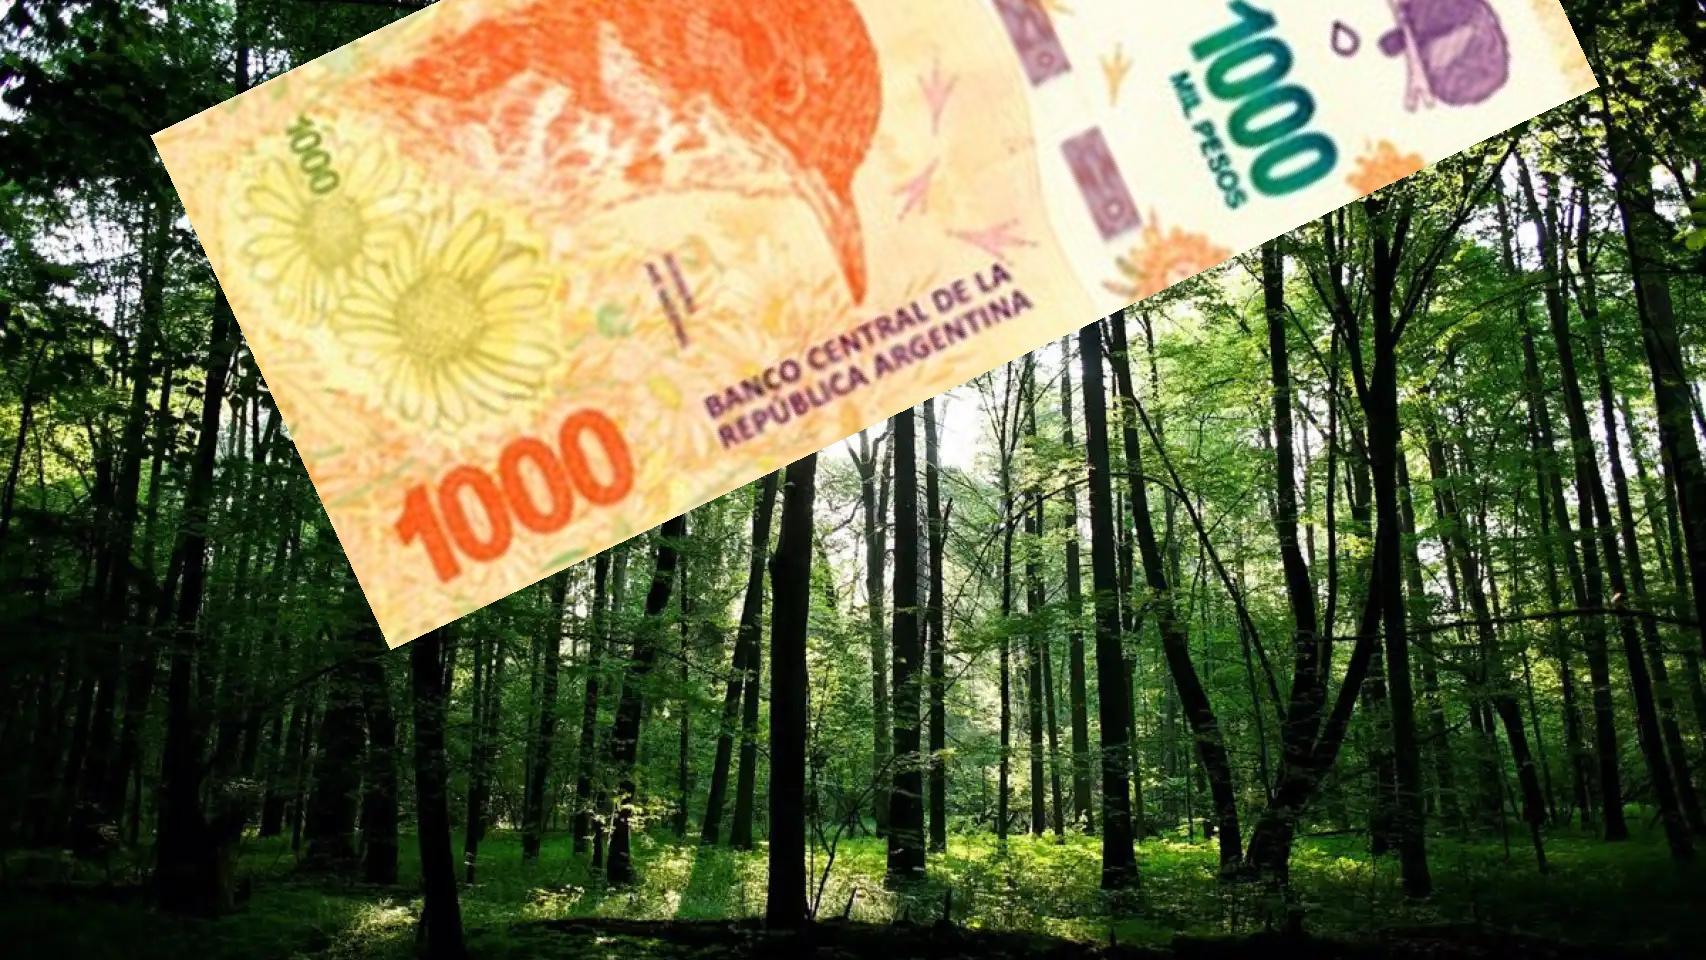
Denominación: 1000